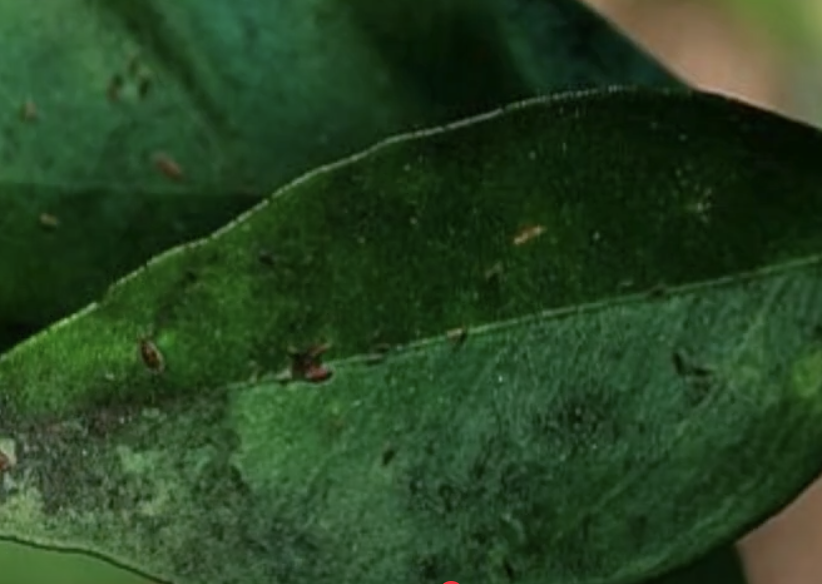
Label: sooty_mold